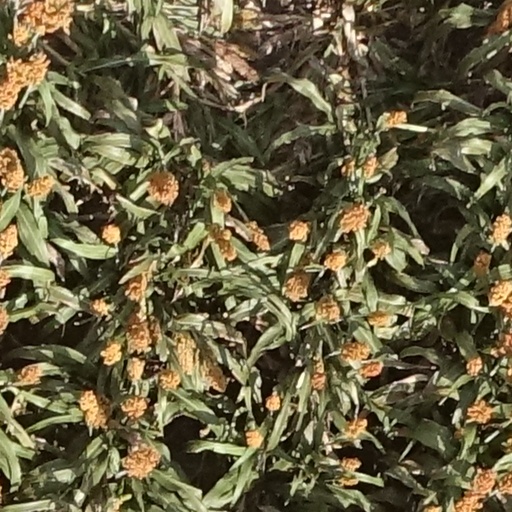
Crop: sorghum